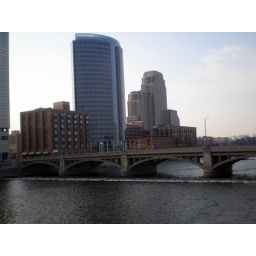
water under bridge copy